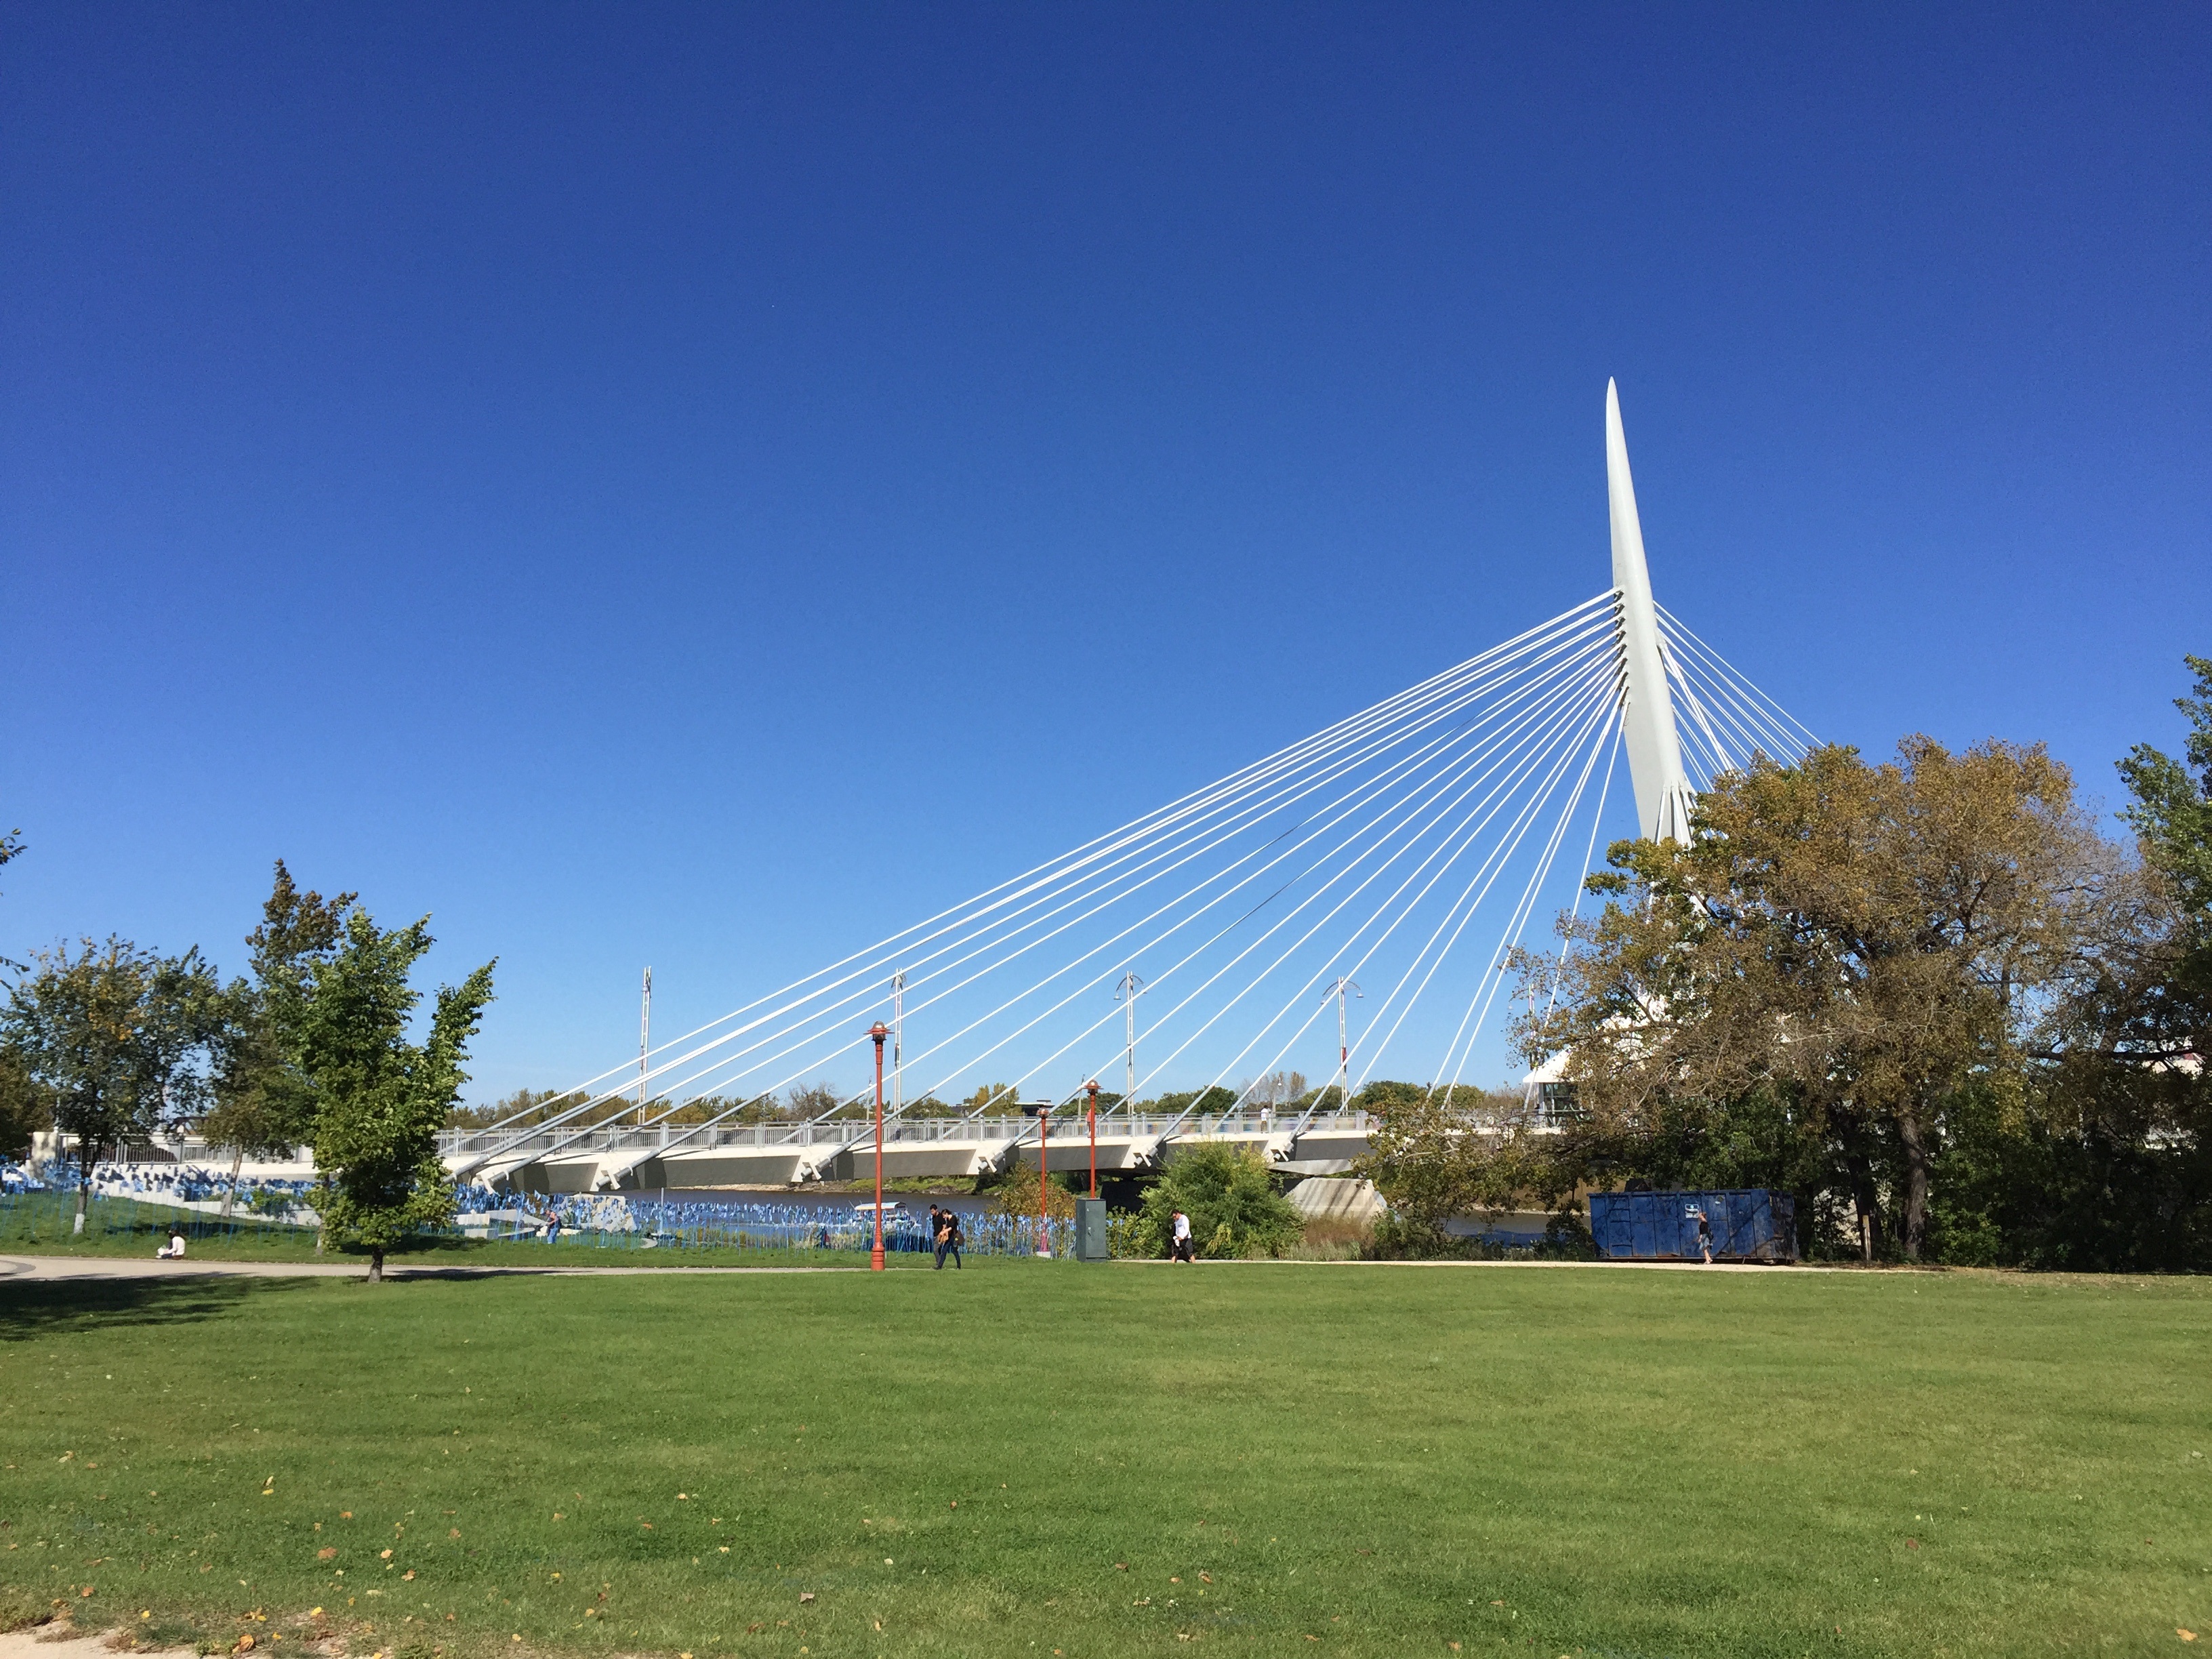
structure, bridge, park, landmark, stadium, canada, winnipeg, cable stayed bridge, sport venue, esplanade riel bridge